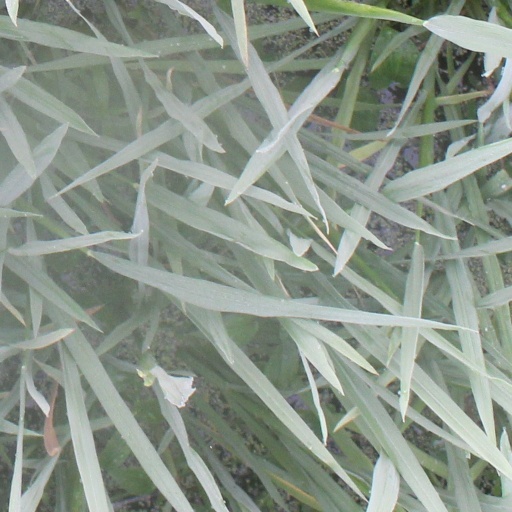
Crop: rice